Evelyn Cavendish, Duchess of Devonshire

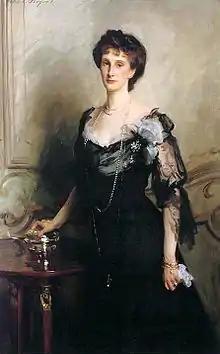
"Portrait of Lady Evelyn Cavendish", John Singer Sargent (1902)

Evelyn Emily Mary Cavendish, Duchess of Devonshire, (née Fitzmaurice; 27 August 1870 – 2 April 1960), was the wife of Victor Cavendish, 9th Duke of Devonshire. She was the elder daughter of politician and diplomat Henry Petty-Fitzmaurice, 5th Marquess of Lansdowne, and grew up amidst public life. Evelyn's marriage to Cavendish, nephew and heir presumptive of Spencer Cavendish, 8th Duke of Devonshire, led to her becoming Duchess of Devonshire in 1908. With her position, she oversaw the reorganisation of the Devonshire estates and presided over four English houses and one Irish castle.